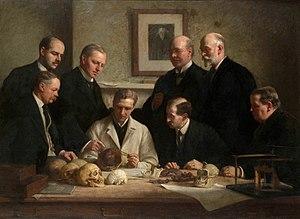
L'erreur scientifique consiste en un raisonnement ou une procédure ne respectant pas un ensemble de règles reconnues par la communauté scientifique. À la différence de la fraude scientifique, elle est involontaire. Elle se retrouve dans tous les domaines des sciences sous de multiples formes. Les erreurs scientifiques doivent aussi être distinguées des idées reçues du moins toutes celles qui ne sont pas partagées par une partie de la communauté scientifique.
Charles Dawson, né le 11 juillet 1864 et mort le 10 août 1916, est un archéologue amateur britannique, qui avec le préhistorien Arthur Smith Woodward, « découvrit » l'Homme de Piltdown.
L'homme de Piltdown, Eoanthropus dawsoni puis Homo dawsoni ou Homo piltdownensis, a été considéré au début du XXᵉ siècle comme un fossile datant de l'Acheuléen et comme un chaînon manquant entre le singe et Homo sapiens en raison de ses caractères simiens et humains modernes. Lors de sa "découverte" en 1908, la seule espèce fossile connue était Homo neanderthalensis, le Pithécanthrope étant controversé. En 1959, des tests montrèrent définitivement qu'il s'agissait d'une fraude paléoanthropologique. Cette imposture est présentée par certains créationnistes comme une supercherie produite par manque de preuves en faveur de la théorie de l'évolution et selon des évolutionnistes comme une plaisanterie à laquelle un ancien séminariste en fin d'études pour son théologat à Hasting, Pierre Teilhard de Chardin, aurait été impliqué à son insu invité par le paléontologue Sir Arthur Smith Woodward, à la constater et impliqué dans cette affaire jusqu'à en faire la description.
La primatologie est la discipline qui étudie les mammifères de l'ordre des Primates, c'est-à-dire les singes, les tarsiers, les loris et galagos, et les lémuriens de Madagascar. Certains primatologues incluent les humains dans leur champ d'étude. Le développement de la primatologie en tant que science à part entière est récent, à partir de la seconde moitié du XXᵉ siècle seulement. Néanmoins, l'étude et l'observation des primates par les sociétés humaines sont très anciennes. Si l'histoire de la primatologie suit en grande partie celle de la zoologie en général, elle présente plusieurs particularités uniques dues aux liens étroits et longtemps contestés qu'entretient l'espèce humaine avec les autres primates.